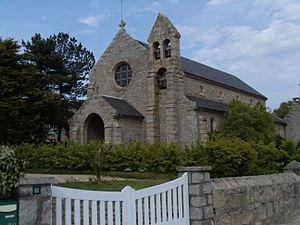
Eglise de l'Île-Grande
La liste des églises des Côtes-d'Armor recense de la manière la plus complète possible les églises, cathédrales et basiliques situées dans le département français des Côtes-d'Armor.
Pleumeur-Bodou [plømœʁ bodu] est une commune des Côtes-d'Armor en Bretagne.